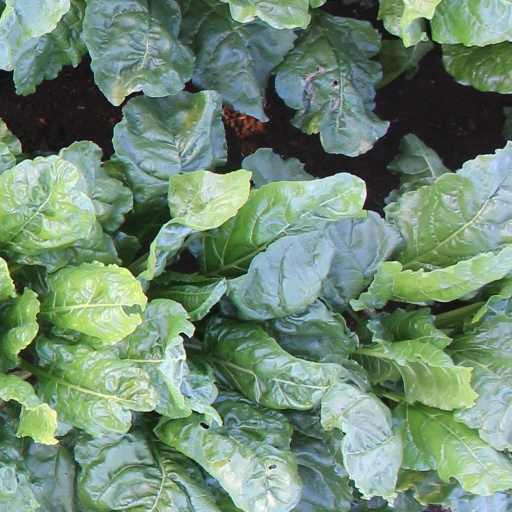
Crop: sugar beet